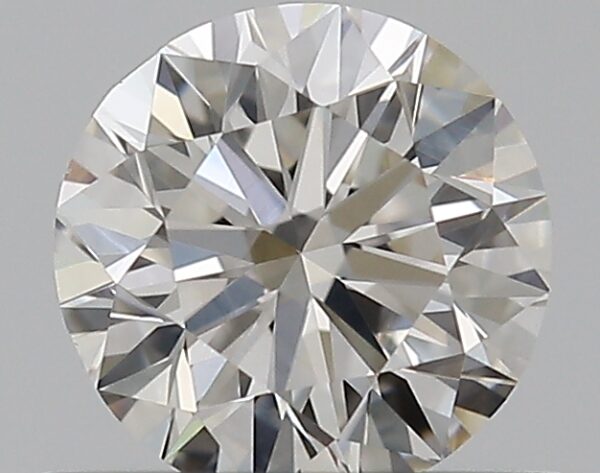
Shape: round
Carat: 0.5
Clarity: VVS2
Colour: J
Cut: EX
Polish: VG
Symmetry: VG
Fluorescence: F
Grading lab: GIA
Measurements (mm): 5.01 x 5.07 x 3.14